Museo de la Secretaría de Hacienda y Crédito Público

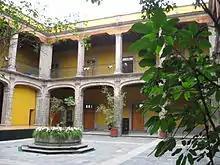
Interior patio of the SHCP Museum.

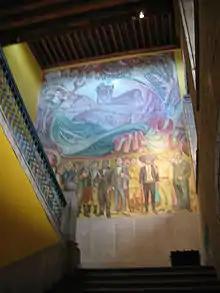
Mural "Canto a lo Heroico" by Jose Gordillo in the main stairwell.

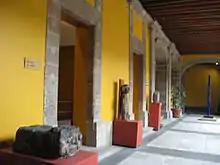
Portion of museum dedicated to the site of the building, displaying pre-Hispanic artifacts found here.

The modern museum houses a collection of art from the 18th to 20th centuries, including works by Juan Correa, Diego Garcia, Rufino Tamayo, Federico Cantú, Antonio Ruiz, Adolfo Best Maugard and Raúl Anguiano. The central and permanent exhibit is called the "Pago en Especie y Acervo Patrimonial" (payment in kind and cultural heritage). It features works done by Mexicans and foreigners living in Mexico, many of whom donated the works here in lieu of paying their taxes, as part of a program initiated in 1957 as part of an initiative to stimulate artistic activity in Mexico for Mexico. The program's foremost promoter was artist David Alfaro Siqueiros.